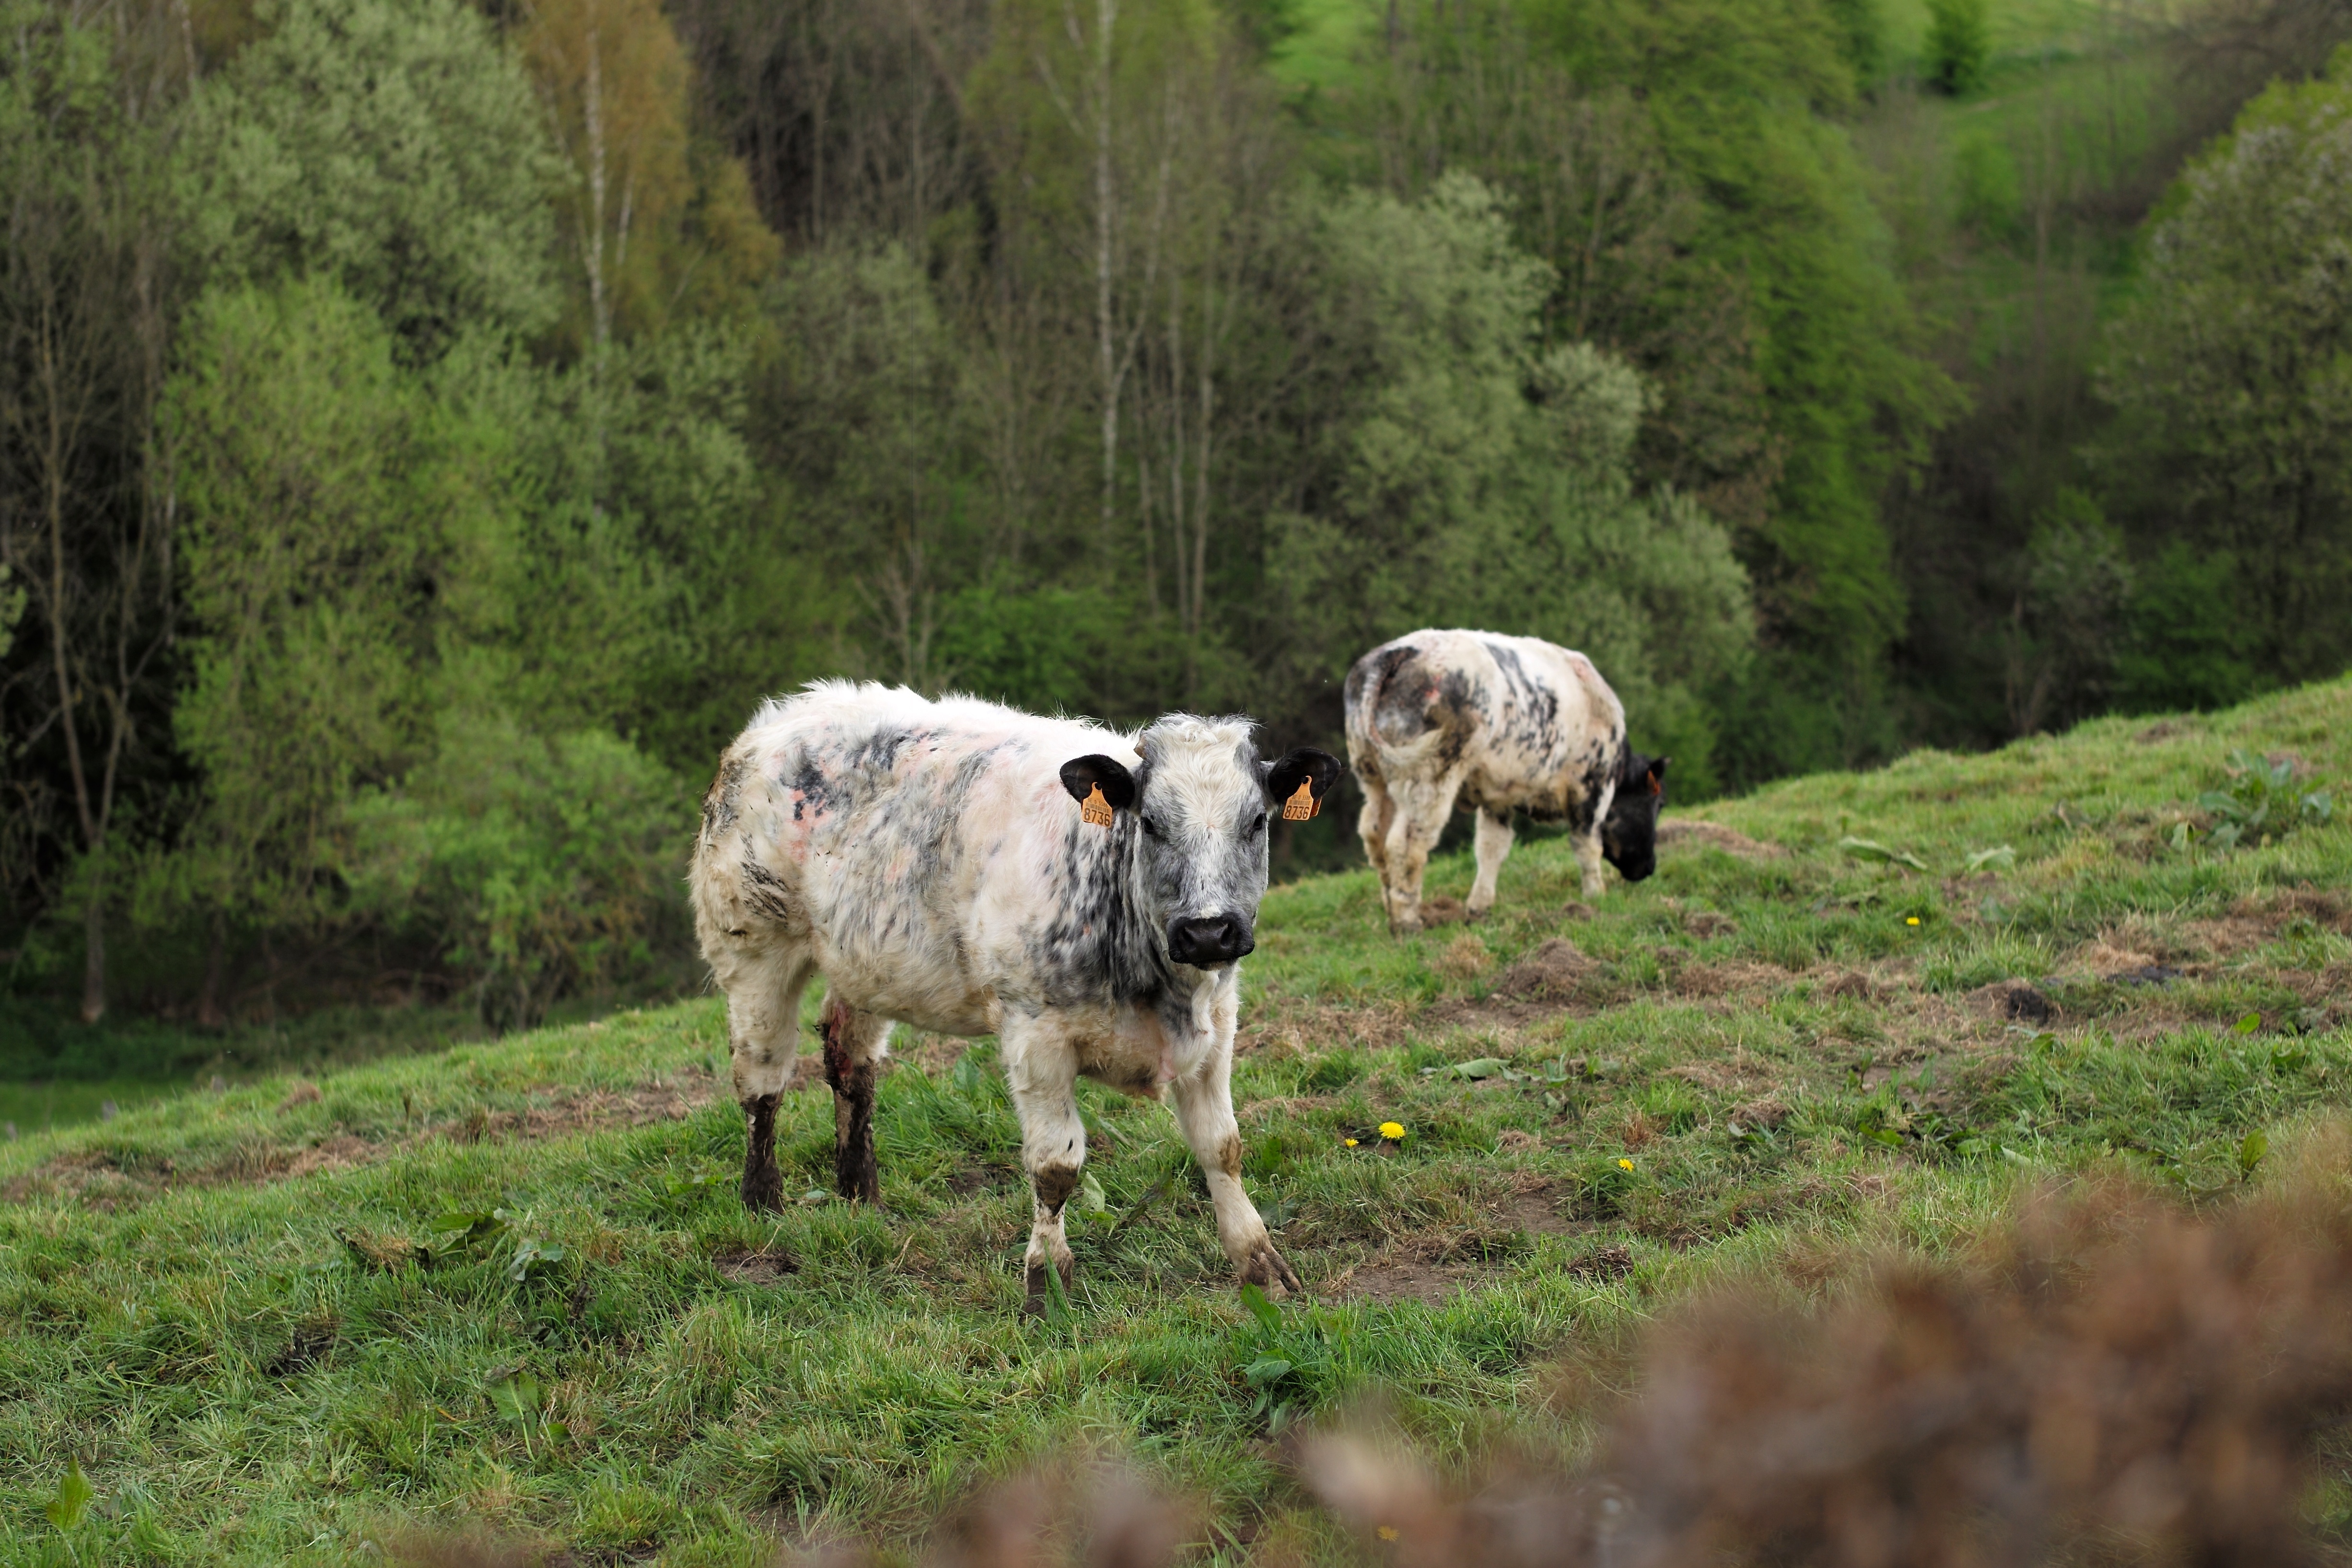
nature, grass, hiking, field, farm, meadow, flower, travel, wildlife, europe, spring, herd, pasture, grazing, sheep, mammal, agriculture, fauna, belgium, cows, grassland, sheeps, habitat, leica, ardennes, stoumont, rural area, natural environment, cattle like mammal